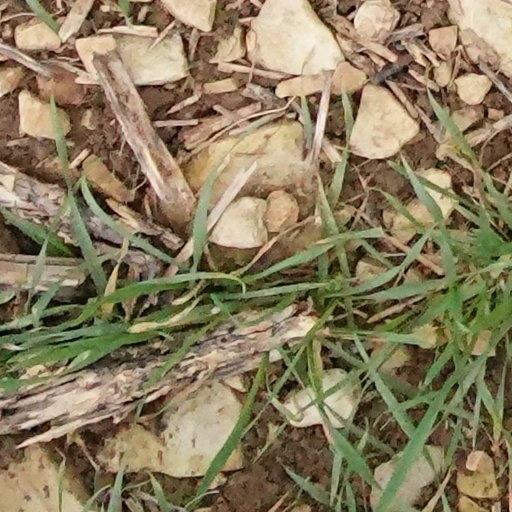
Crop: wheat